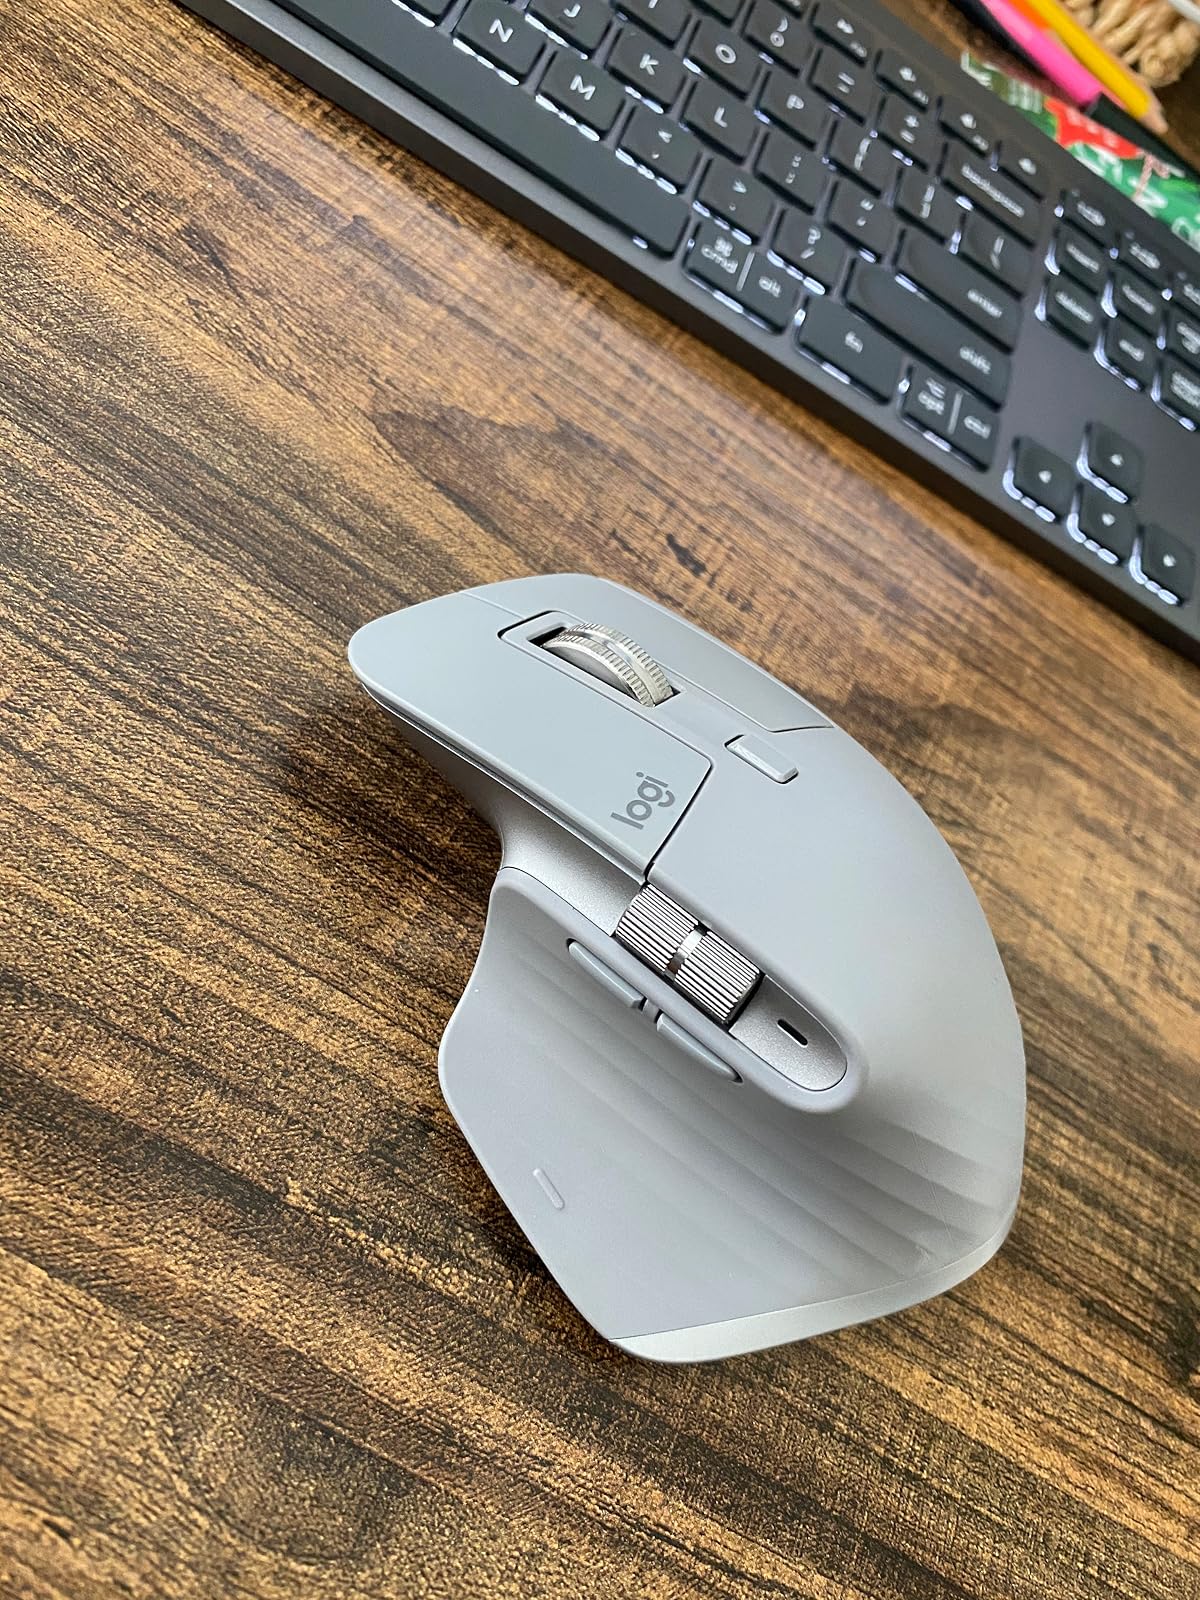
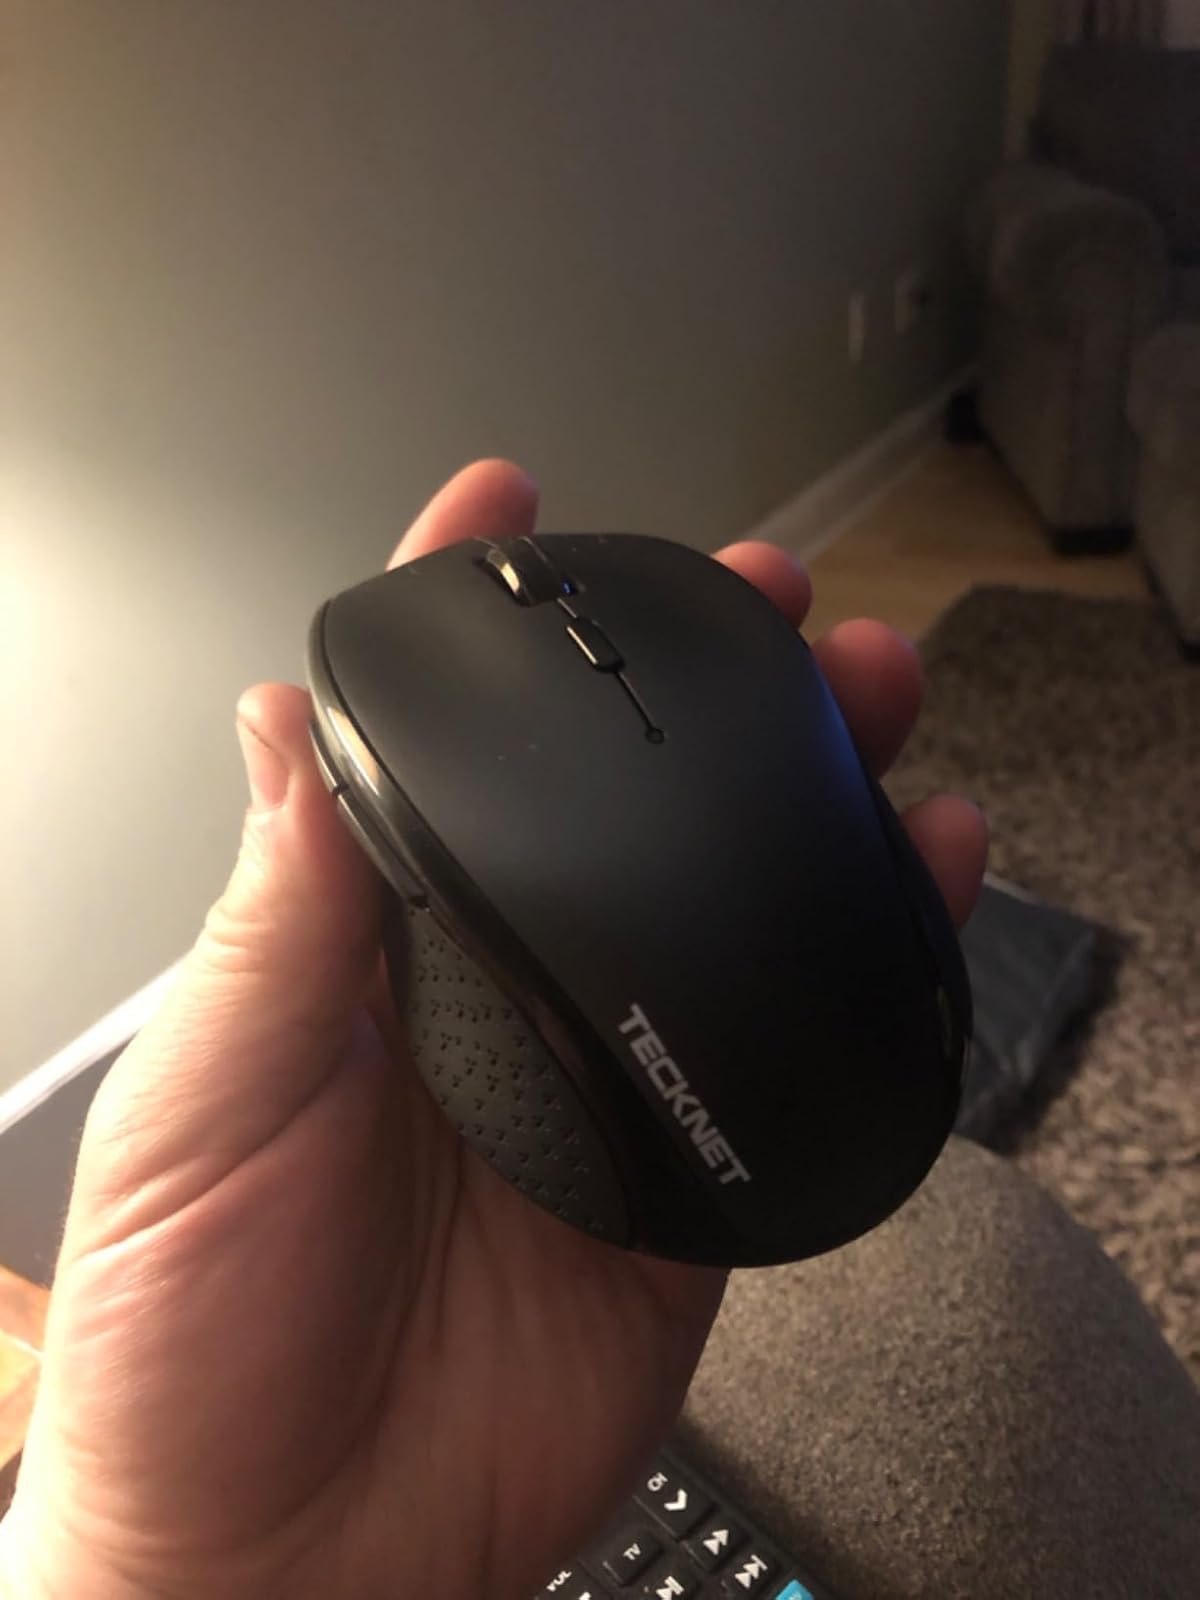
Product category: mouse
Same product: no